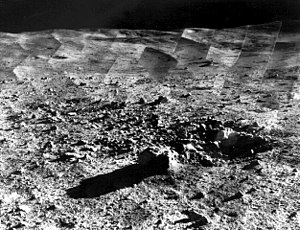
Tycho (månekrater) / Satellitkratere
Panorama over Tycho taget af Surveyor 7.
Tycho er et prominent nedslagskrater på Månen, beliggende i det sydlige højland på Månens forside nær Mare Nubium. Giovanni Riccioli opkaldte det efter den danske astronom Tycho Brahe.